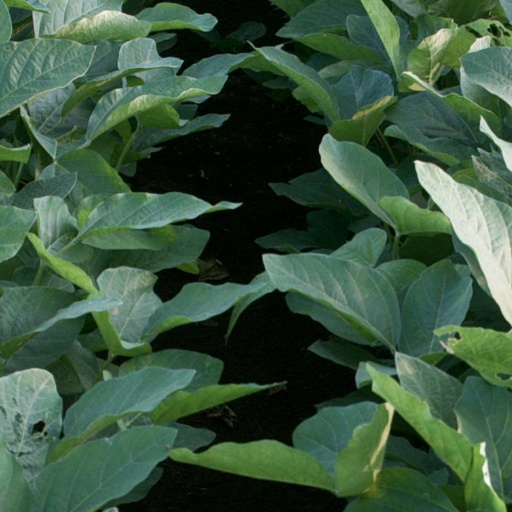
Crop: soybean